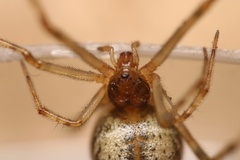
Species: Parasteatoda_tepidariorum